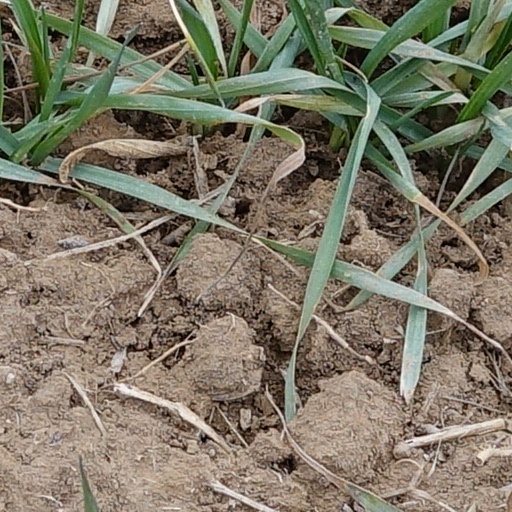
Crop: wheat